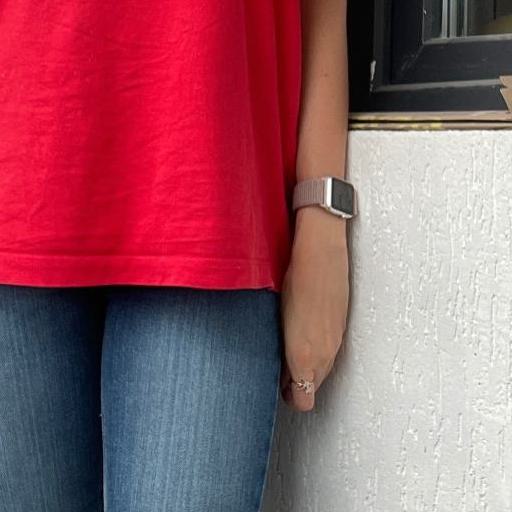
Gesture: no_gesture